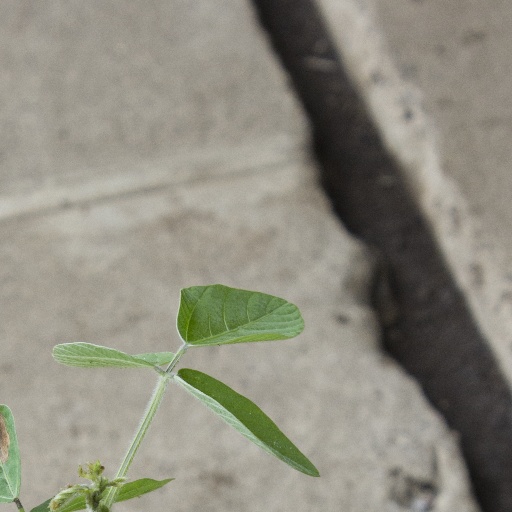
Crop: soybean